Nikolai Sachenko

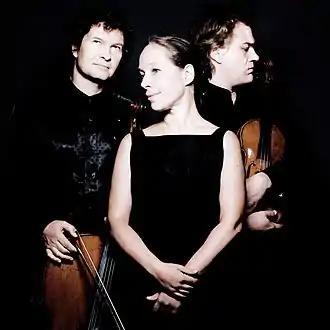
The Brahms Trio, from left to right: Kirill Rodin, Natalia Rubinstein, and Nikolai Sachenko

Nikolai Sachenko (born 1977) is a Russian violinist. He was awarded the top prize at the International Tchaikovsky Competition in 1998. Since 2008 he has been a member of the Brahms Trio, with pianist Natalia Rubinstein and cellist Kirill Rodin. In 2022 he joined the Borodin Quartet as first violinist.